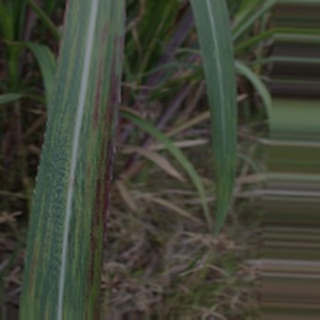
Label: sugarcane_bacterial_blight